Nashville School of Law

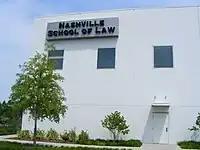
The Nashville School of Law

Nashville School of Law enters two terms each year, in February and August, and operates on a "rolling admissions" basis. Applications are processed at the time they are received. Applicants must have received, or will receive prior to matriculation, a bachelor's degree from a college or university on the approved list of the Southern Association of Schools and Colleges, or the equivalent regional accrediting association. The applicant must also submit three letters of recommendation, one of which must be from someone in the legal field, and should describe any extracurricular activities during their undergraduate career or business accomplishments since college graduation. Applicants must also include an explanation of any prior arrests and/or any disciplinary action received from an educational institution. Nashville School of Law maintains a strict anti-discrimination and anti-harassment policy, and provides assistance for disabled students.